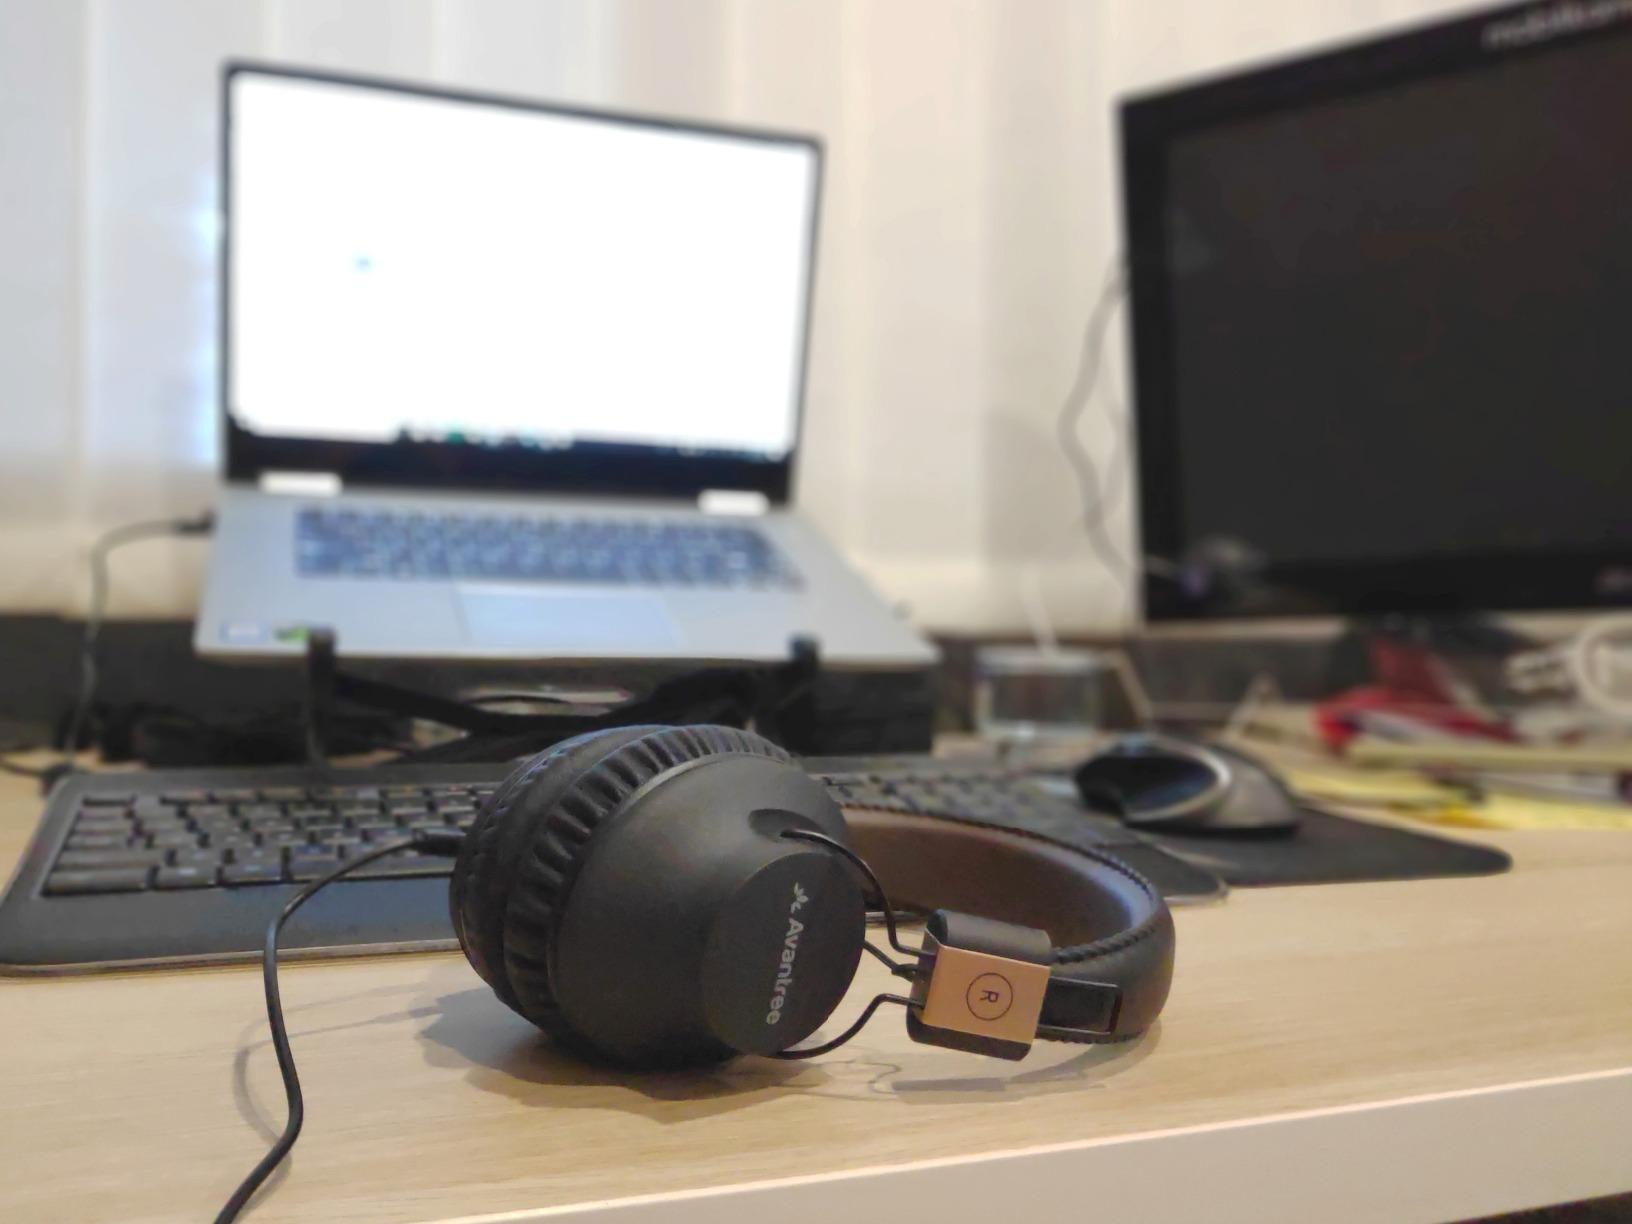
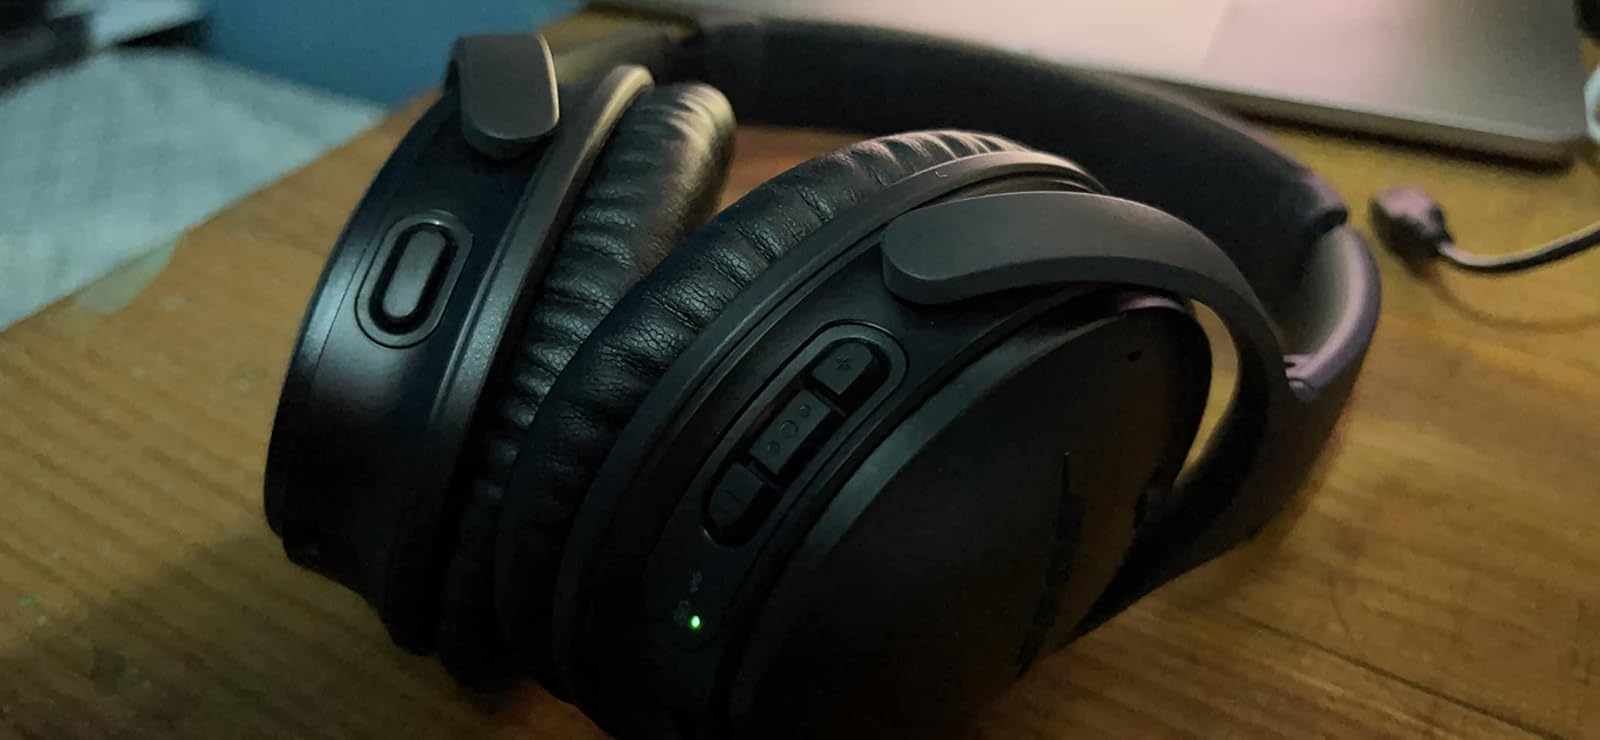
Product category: headphones
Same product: no